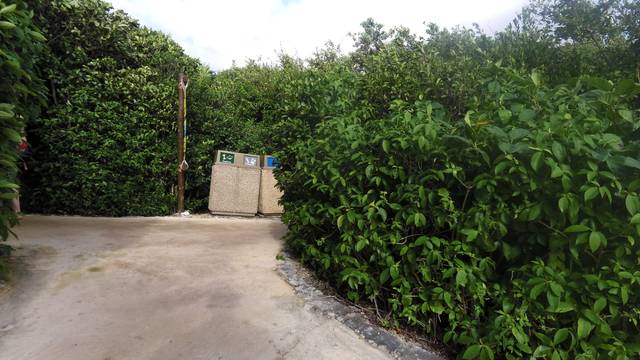
Region: Mexico
Coordinates: 20.319, -87.36